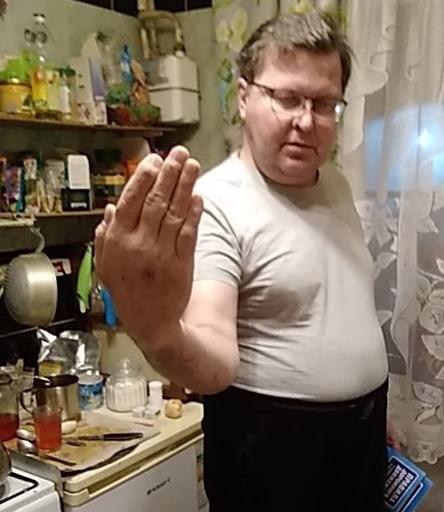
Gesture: stop_inverted